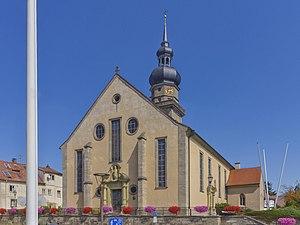
Mellrichstadt est une ville allemande, située en Bavière, dans l'arrondissement de Rhön-Grabfeld.